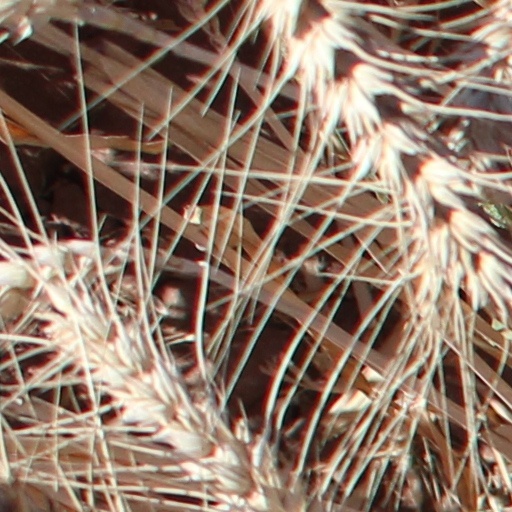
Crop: wheat